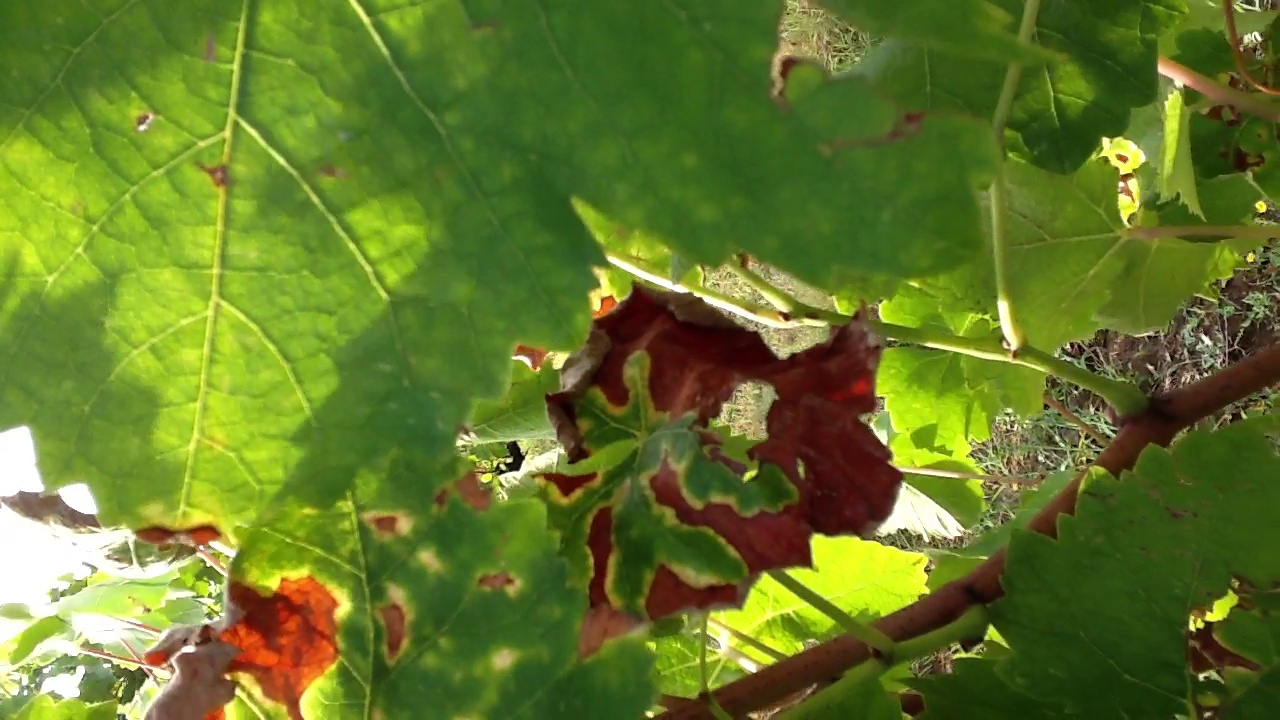
Label: esca